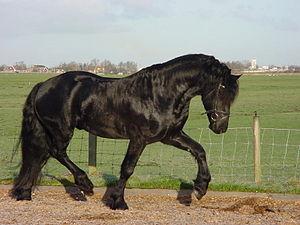
Le Frison est une race de chevaux de selle et de trait originaire de la Frise, province des Pays-Bas dont il tire son nom. Il porte toujours une robe noire, d'où son surnom, « la perle noire ». Ce cheval de prestige très ancien connaît une histoire mouvementée, monture de guerre puis cheval de course de trot, il est menacé de disparition en raison de l'engouement pour le cheval de trait lourd à la fin du XIXᵉ siècle.
Le noir est une couleur de robe du cheval, où la peau et le pelage de l'animal sont complètement noirs. C'est aussi une robe de base chez le cheval, différents gènes tels que le Dun ou le Silver pouvant en modifier l'apparence. Lorsqu'elle est totalement dépourvue de poils blancs, elle est dite zain. Elle peut aussi présenter des marques blanches.